Labor movement of South Korea

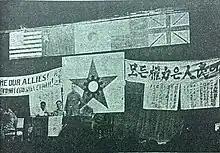
Inaugural meeting of the Council of Trade Unions

In November 1945, socialists formed the General Council of Korea Trade Unions (GCKTU). Initial membership was 180,000 workers, increasing to 553,408 within two months. The GCKTU held over 3,000 strikes between August 1945 and February 1948, resulting in the deaths of 25 people and the imprisonment of 11,000. Fallout from the strikes led to the creation of a labor department by the American military which restricted union political activity.